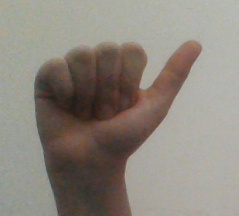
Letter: dhad